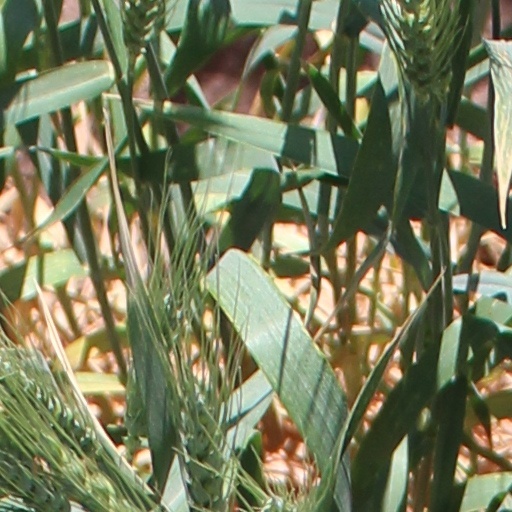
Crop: wheat